Kapunda

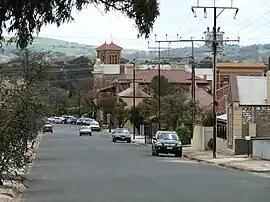
Looking towards the Baptist church

Kapunda is a town on the Light River near the Barossa Valley in South Australia. It was established after a discovery in 1842 of significant copper deposits. The population was 2,917 at the 2016 Australian census.